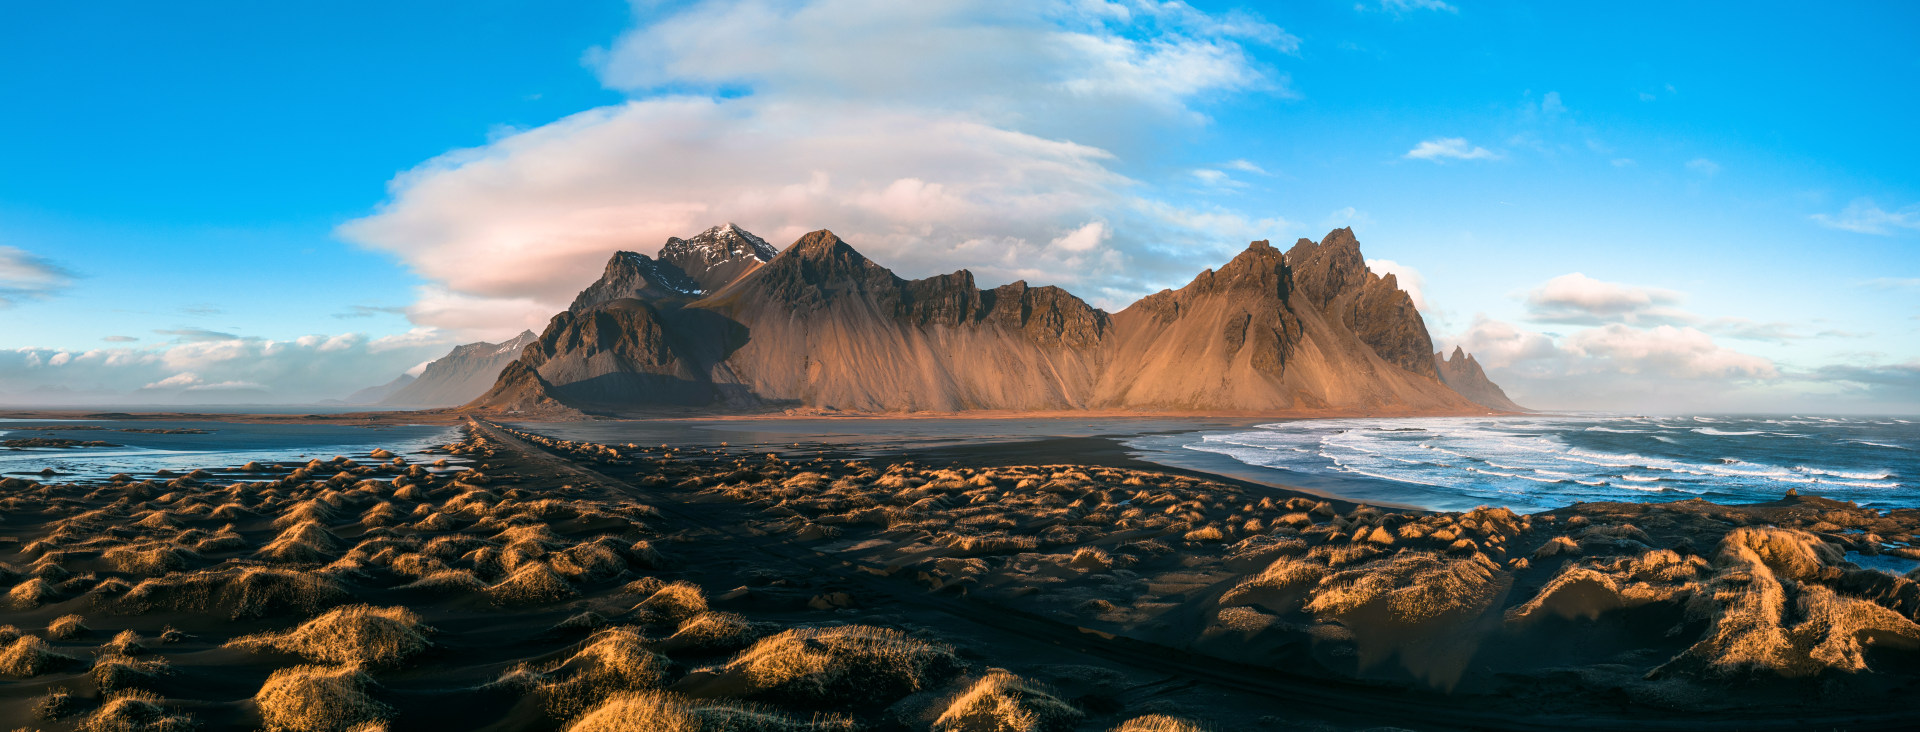
natural, cloud, sky, water, mountain, natural landscape, highland, sunlight, dusk, coastal and oceanic landforms, terrain, beach, sunrise, horizon, sunset, landscape, formation, mountainous landforms, wind wave, calm, cumulus, mountain range, hill, headland, shore, dawn, klippe, plateau, geology, rock, fell, sand, massif, reflection, cape, evening, ridge, badlands, summit, valley, ocean, coast, lake, wave, ice cap, island, cliff, sound, tropics, bay, promontory, tourism, glacial landform, panorama, afterglow, vacation, outcrop, sea, ar te, alps, tundra, loch, tide